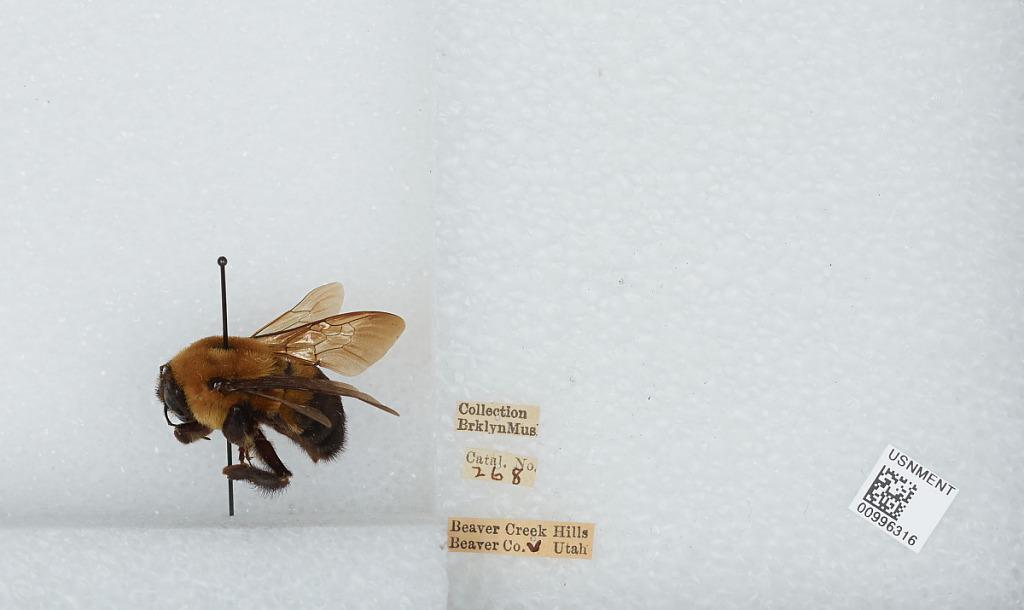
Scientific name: Bombus (Separatobombus) griseocollis (De Geer)
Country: United States
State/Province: Utah
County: Beaver
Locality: Beaver Creek Hills
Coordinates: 38.2689, -112.552